Sarum College

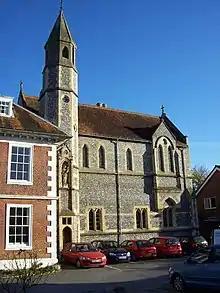

Sarum College is a centre of theological learning in Salisbury, England. The college was established in 1995 and sits within the cathedral close on the north side of Salisbury Cathedral.